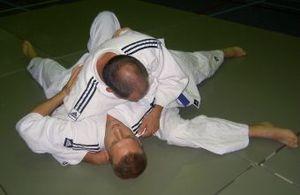
Kuzure-kesa-gatame ou kuzure-hon-kesa-gatame est une technique d’immobilisation utilisé en judo, jiu-jitsu brésilien et lutte.
Kesa-Gatame sont des techniques de contrôle au sol du judo.